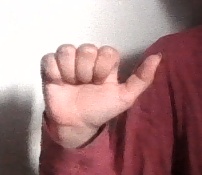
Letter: dhad